Bisrakh

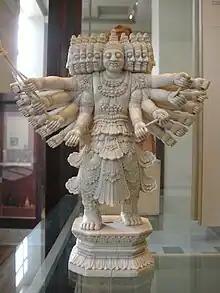
Ravana

According to a local legend, the name of the village is a derivation of Vishravas, father of Ravana, who was a famous sage of the ancient times who lived and worshipped Shiva in this village. Ravana who was born in this village had spent his early childhood here. Vishravas had found a linga in the forest area and had established the Bisrakh Dhaam (abode of God) with the linga deified therein where he offered worship.